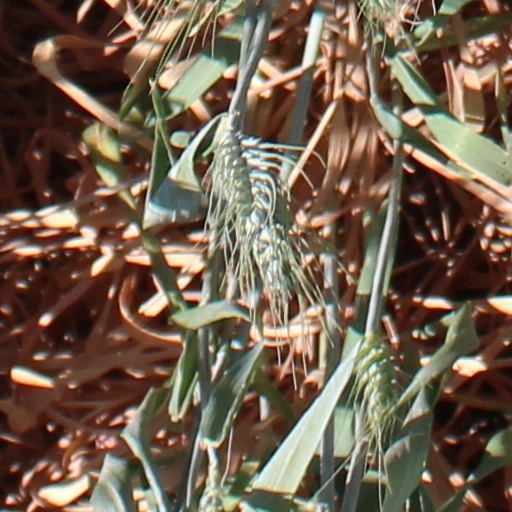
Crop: wheat